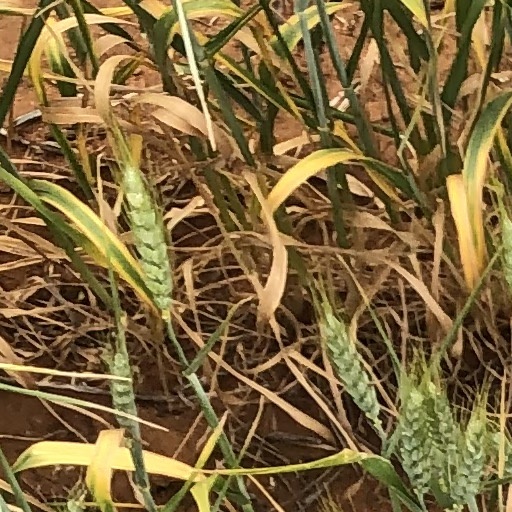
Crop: wheat